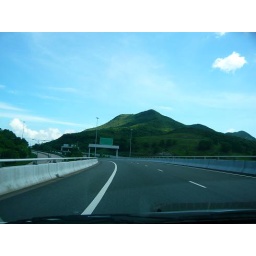
I've never seen such blue sky in Hong Kong